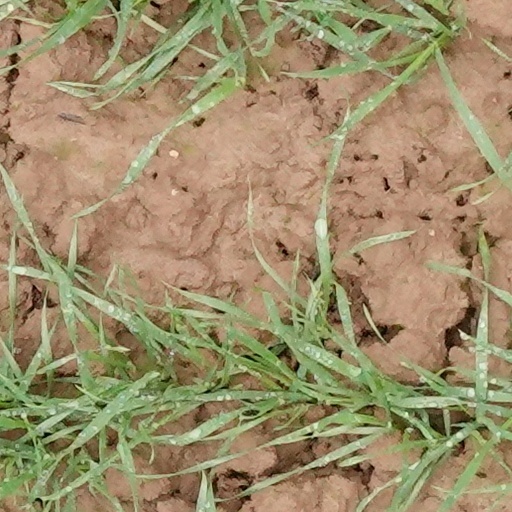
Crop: wheat